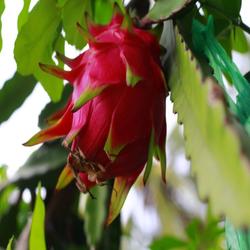
Label: Dragonfruit